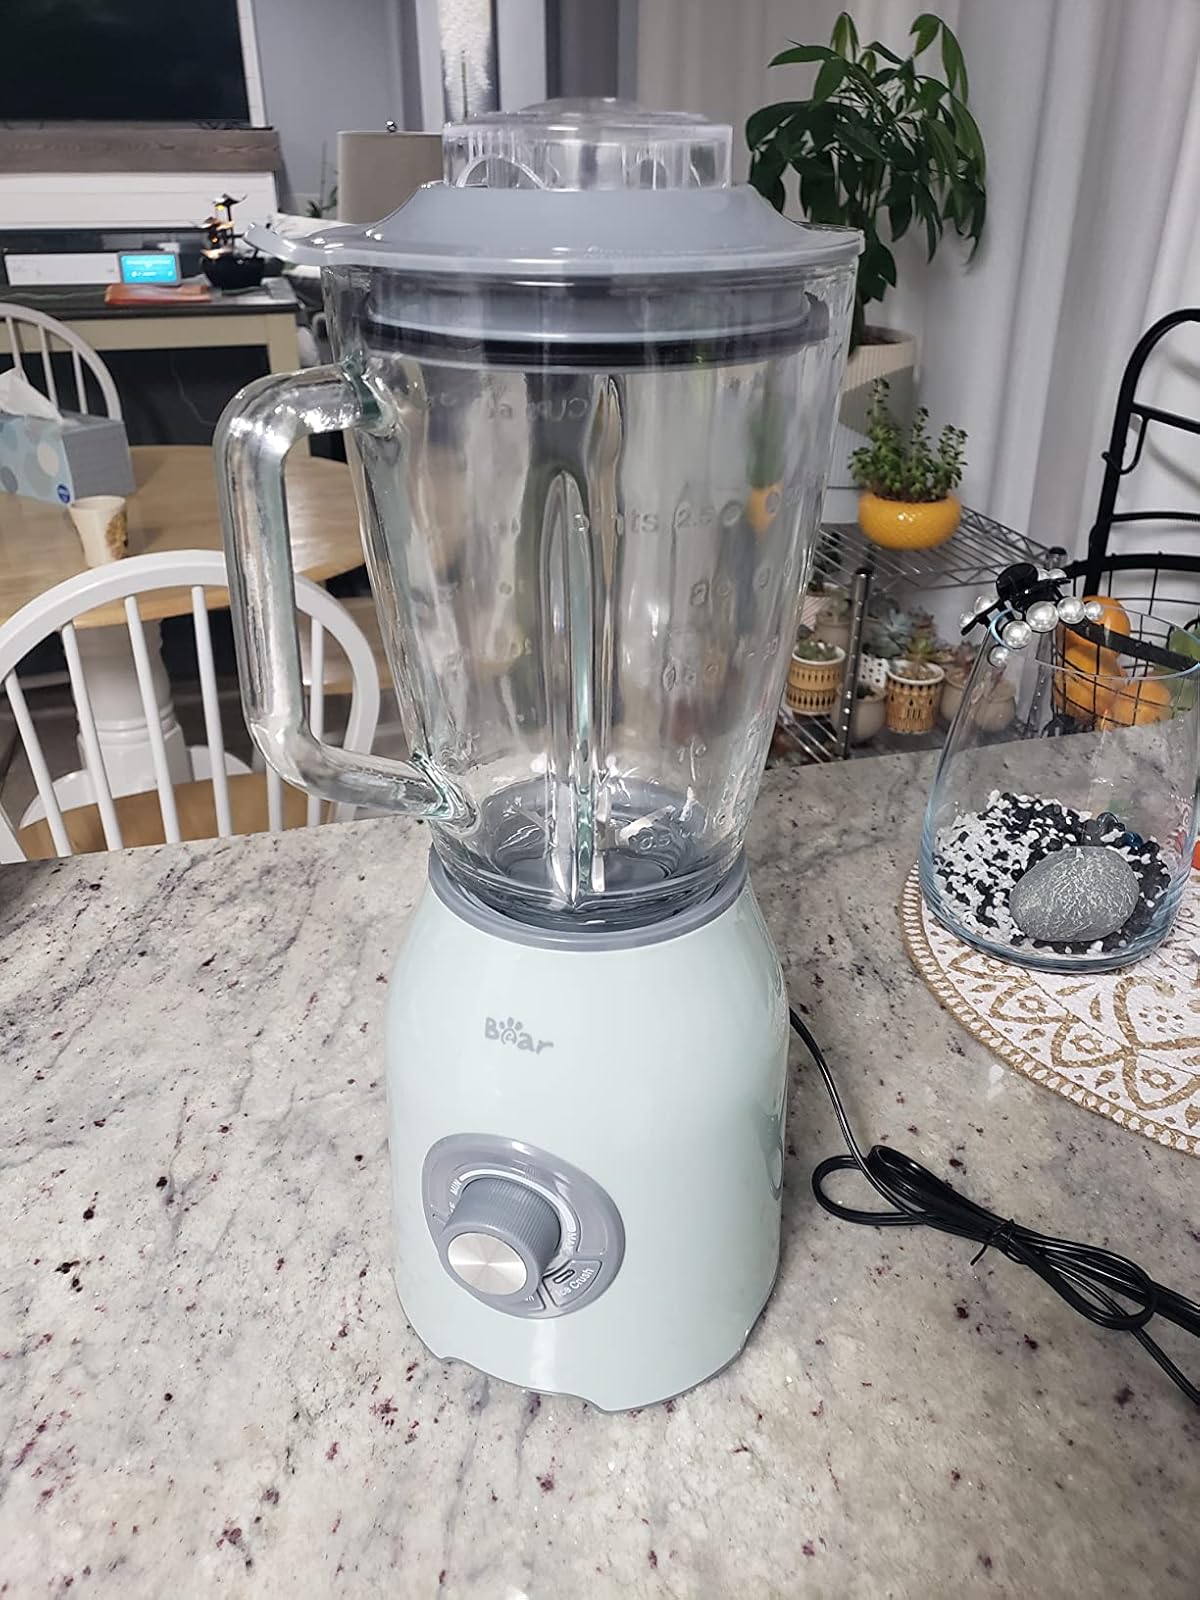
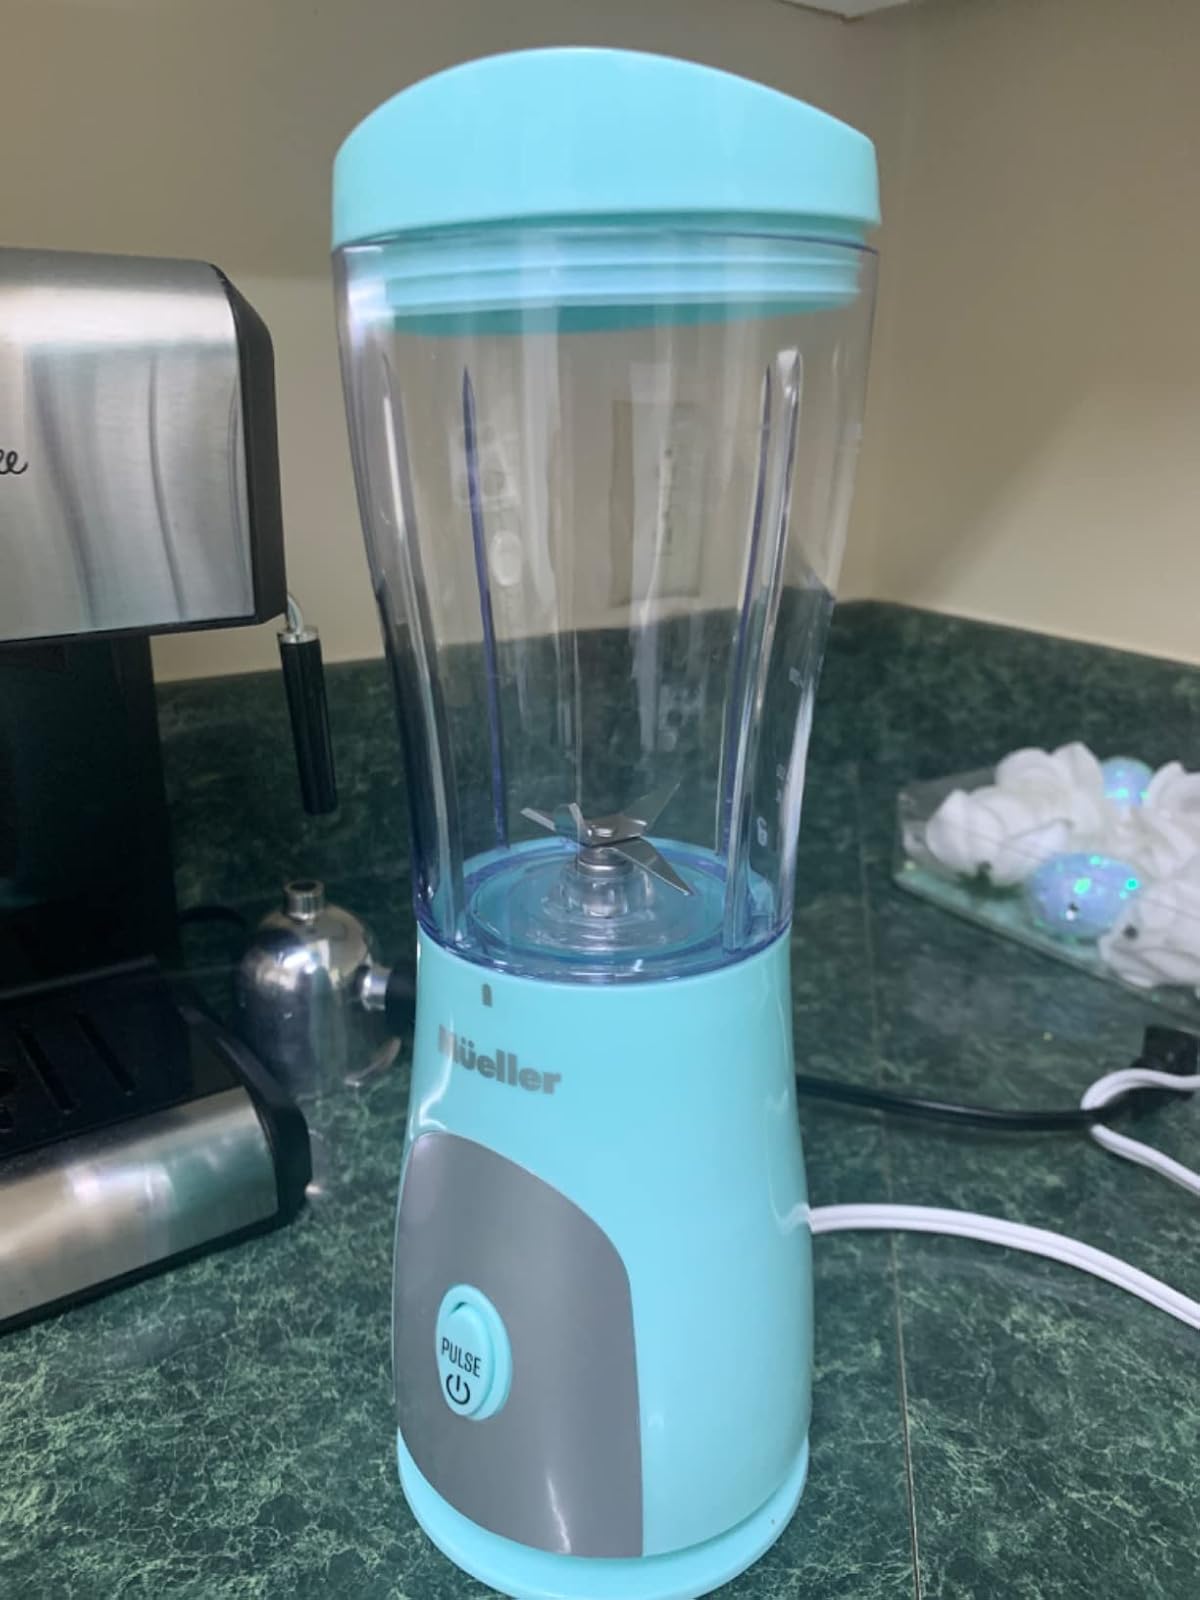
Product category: items_blender
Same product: no